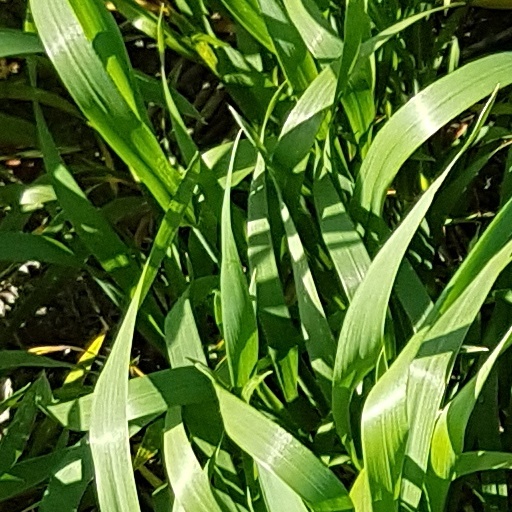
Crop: wheat